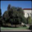
Label: oak_tree